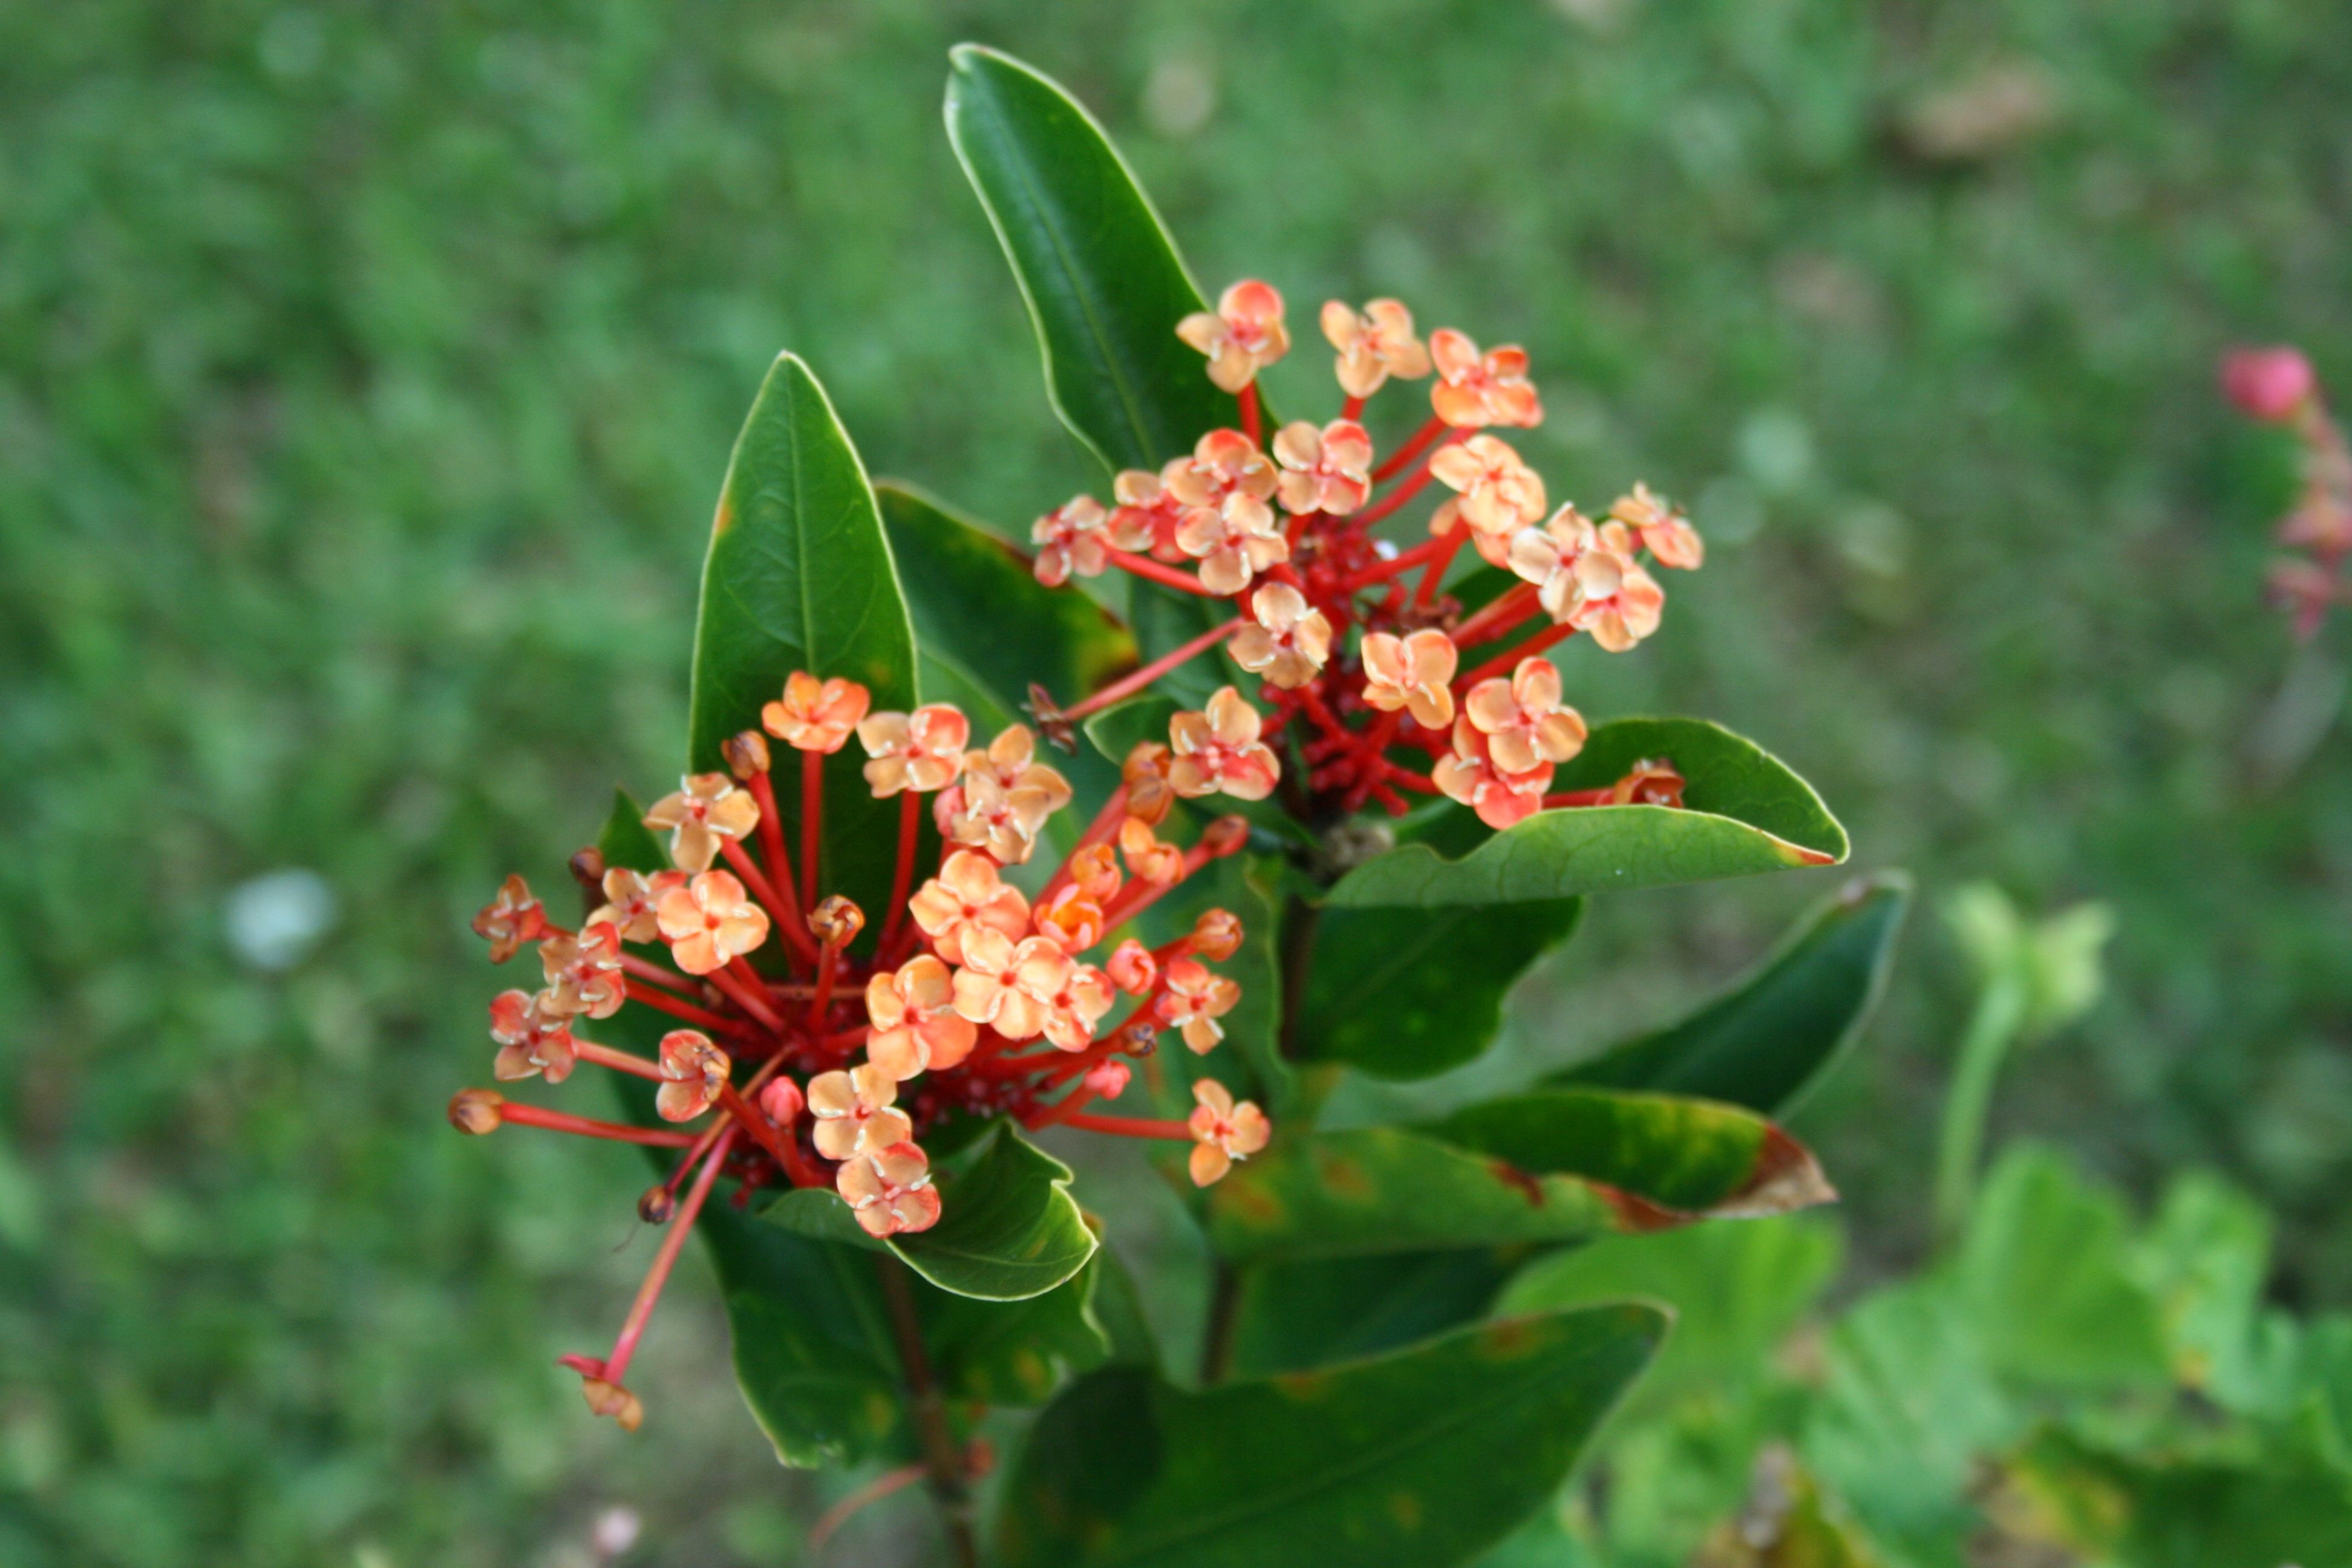
blossom, plant, leaf, flower, botany, flora, wildflower, shrub, macro photography, flowering plant, land plant